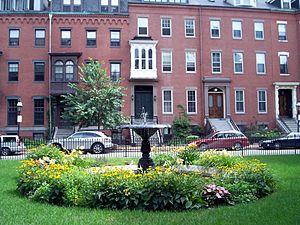
Le South End est un quartier de Boston, au Massachusetts, au nord-est des États-Unis. Il est connu pour son architecture du XIXᵉ siècle et sa communauté gaie.